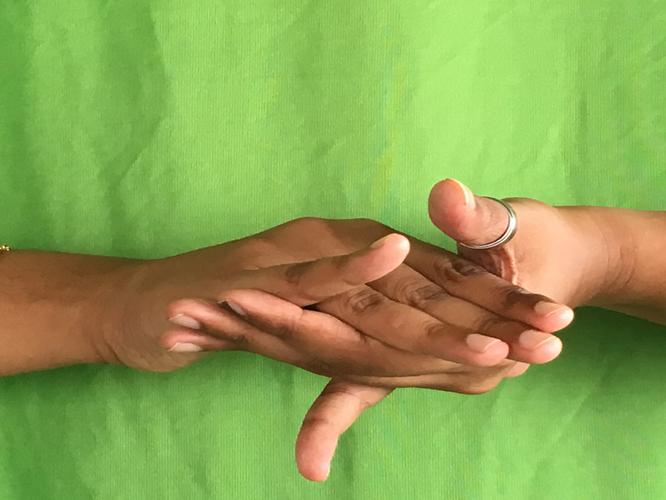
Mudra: Kurma
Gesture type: double_hand